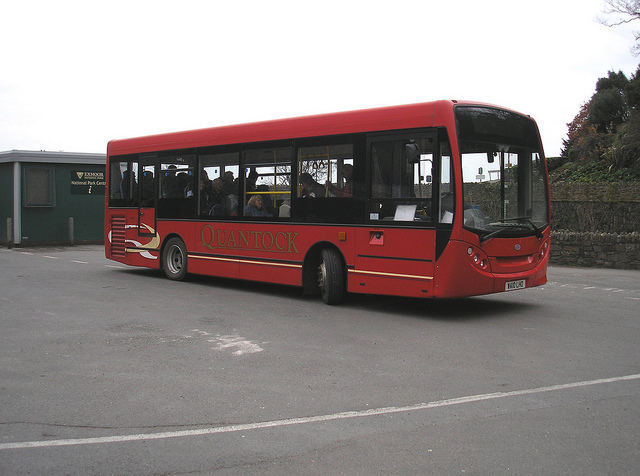
user: Given an image and a question. Answer the question in a short answer. Question: Who manufactures this type of bus? Short Answer:
assistant: mercedes benz